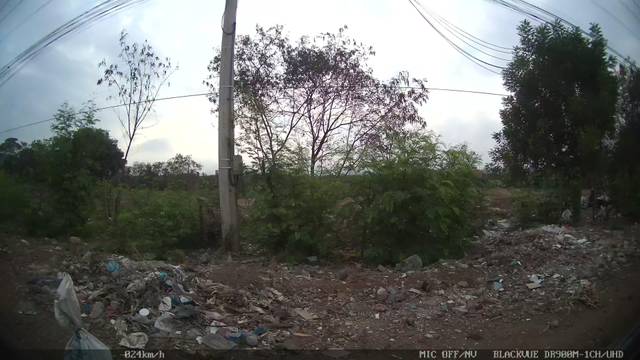
Region: Colombia
Coordinates: 7.922, -72.501